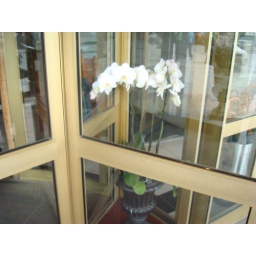
Stockholm - City Hotel has tree in spinny door (2)